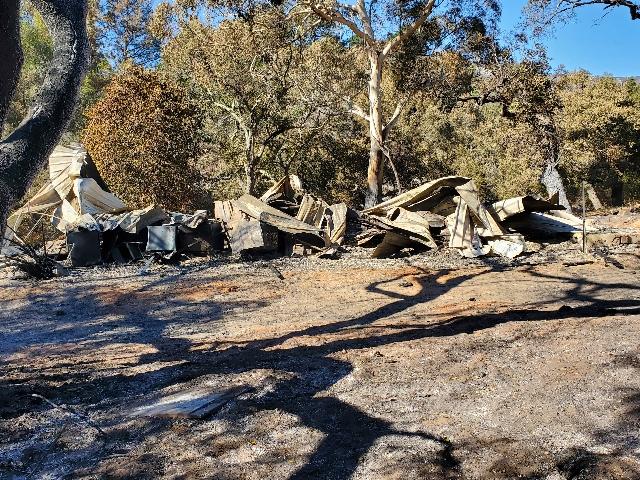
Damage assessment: destroyed